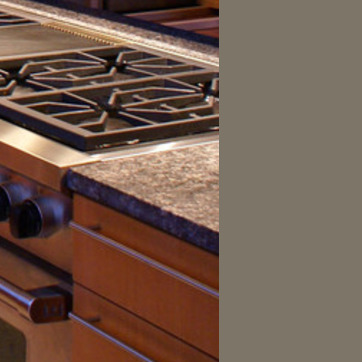
Material: polishedstone